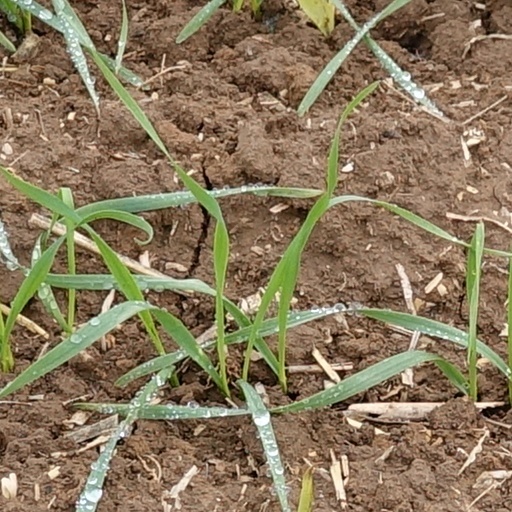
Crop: wheat